The Long Kiss Goodnight

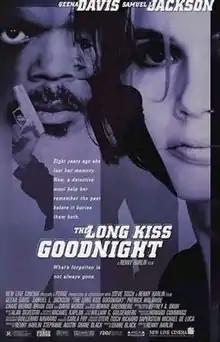
Theatrical release poster

The Long Kiss Goodnight is a 1996 American action thriller film co-produced and directed by Renny Harlin, and produced by Shane Black and Stephanie Austin with screenplay written by Black. It stars Geena Davis, Samuel L. Jackson, Tom Amandes, Yvonne Zima, Brian Cox, Patrick Malahide, Craig Bierko, and David Morse. The story follows an amnesiac schoolteacher (Davis) who sets out to recover her identity with the help of a private detective (Jackson) when they discover a dark conspiracy.